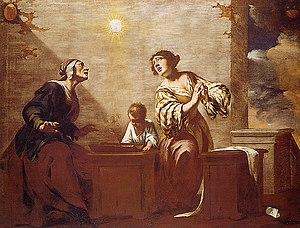
L'accusation de profanation d'hosties contre les Juifs est l’un des thèmes majeurs de la propagande antisémite depuis le Moyen Âge. Elle a été proférée par l’ensemble des branches du christianisme du monde occidental, depuis l’Église catholique jusqu'à l’anglicanisme. L’hostie représentant le corps du Christ selon la transsubstantiation catholique ou la consubstantiation luthérienne, sa profanation représente l’un des pires crimes qui soient aux yeux d’un chrétien.